Golden ochre

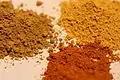

Yellow ochres are more common in nature than others due to the abundance of their constituent minerals. When heated, orange and yellow ochre release water and gradually darken, acquiring an increasingly reddish tint. This occurs due to the transformation of iron hydroxide into a dark red anhydrous oxide (iron ochre). With controlled calcination of yellow ochre, almost the entire range of shades can be obtained from yellow and orange to red or brown.